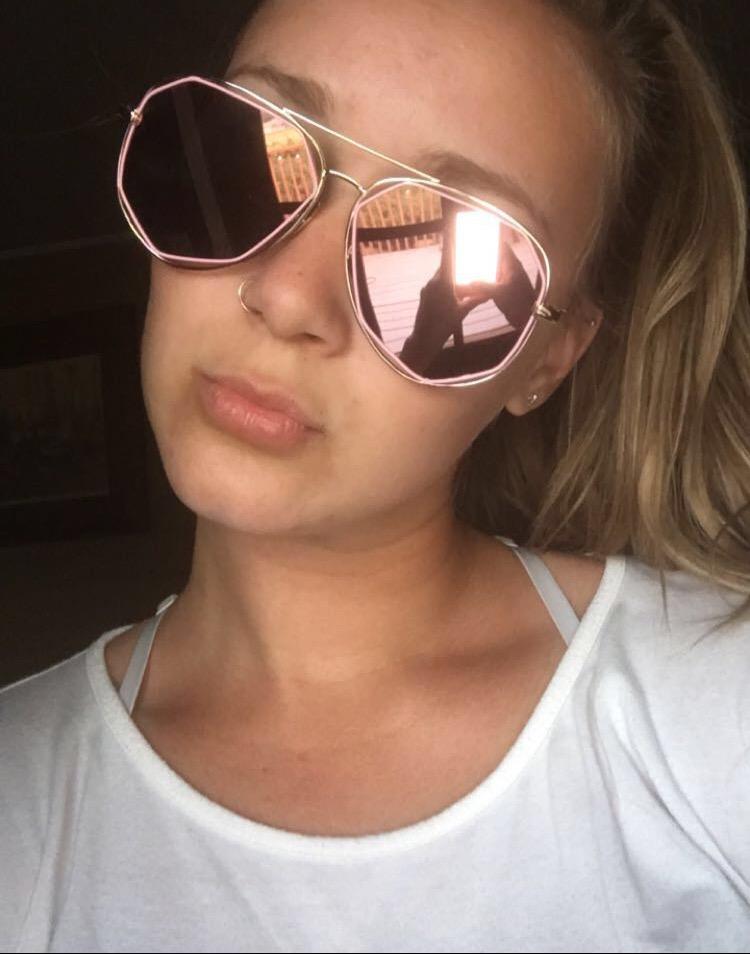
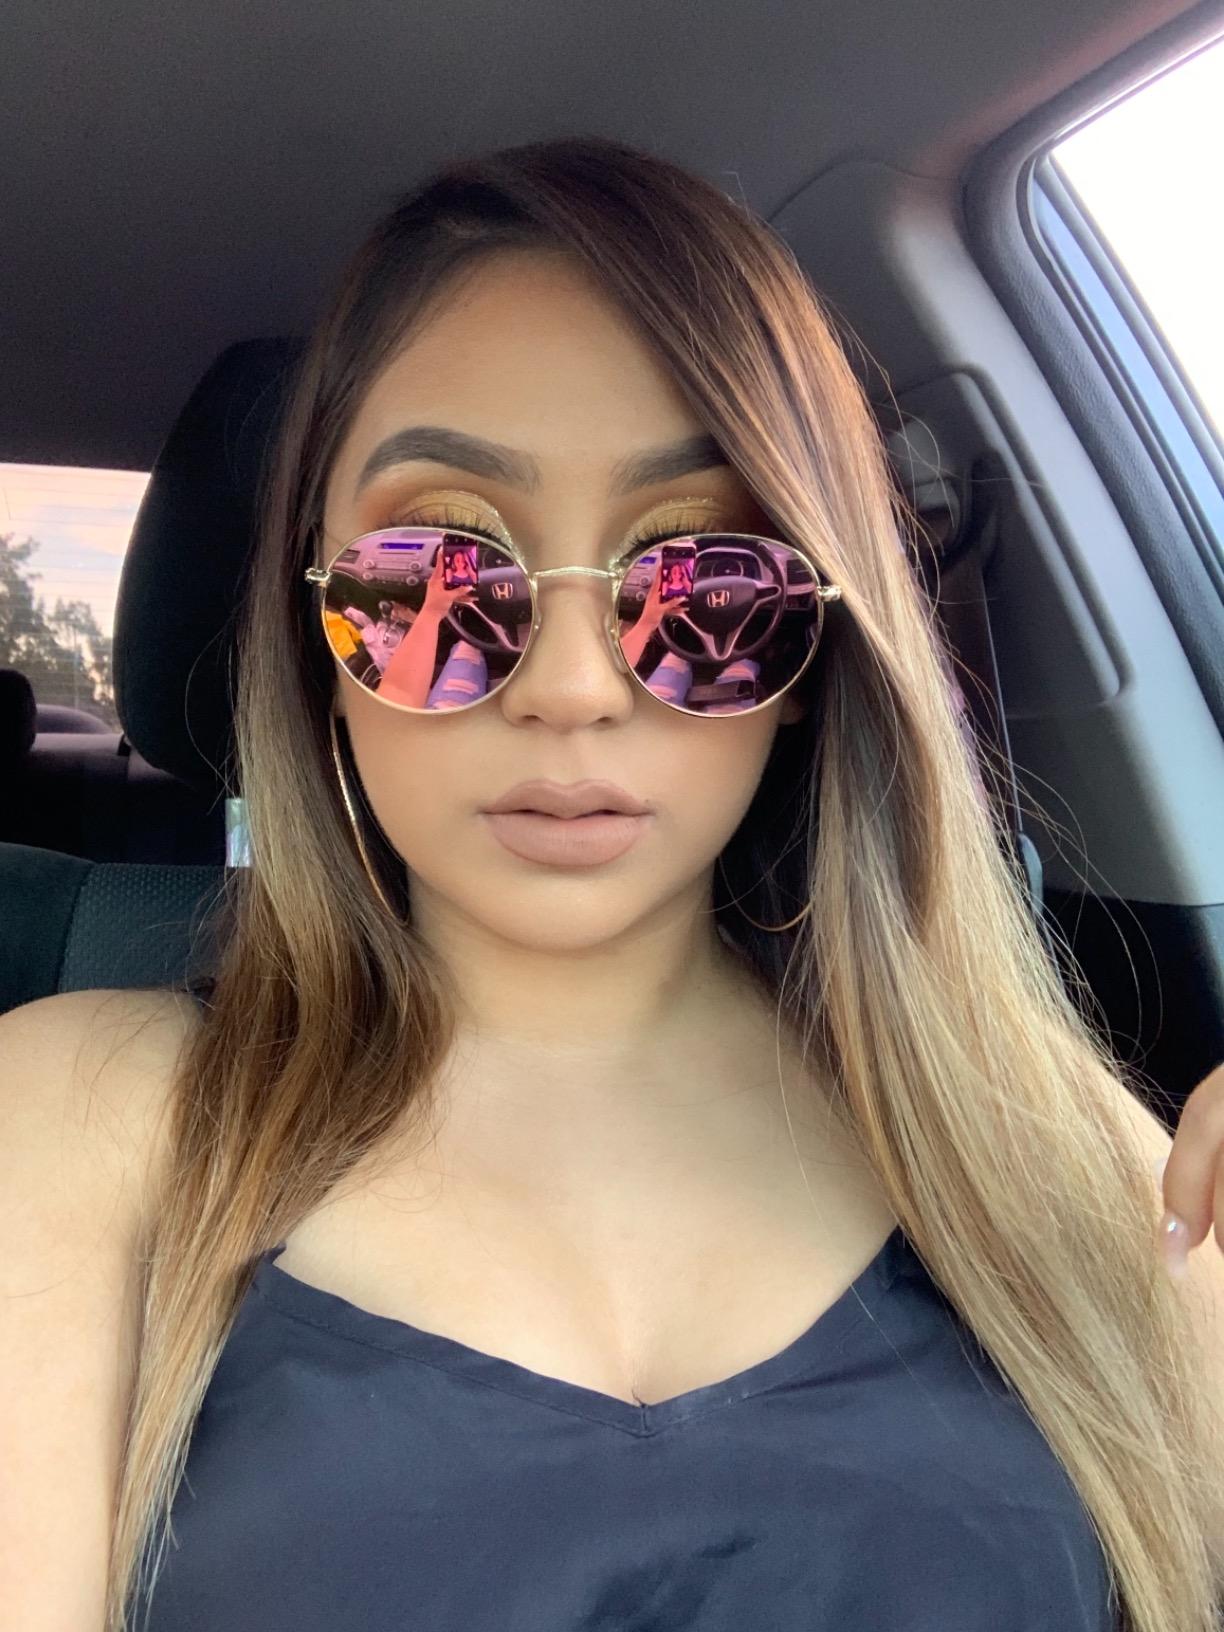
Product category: accessories_sunglasses
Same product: no